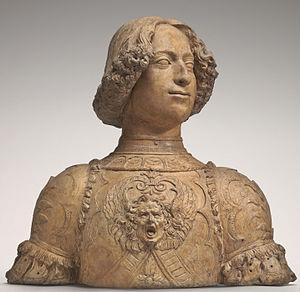
Le Condottiere, parfois nommé Profil d'un capitaine antique, est un dessin à la pointe d'argent réalisé par le peintre florentin Léonard de Vinci vers 1475 et conservé au British Museum, à Londres.
Andrea di Michele di Cione dit Le Verrocchio est un sculpteur, peintre et orfèvre florentin de la seconde moitié du Quattrocento.